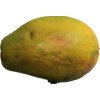
Label: papaya